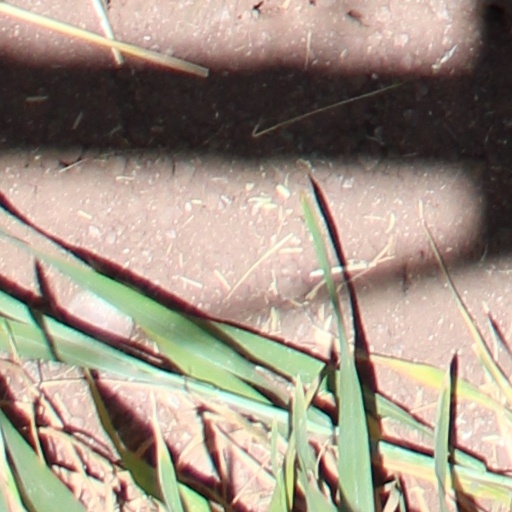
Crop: wheat